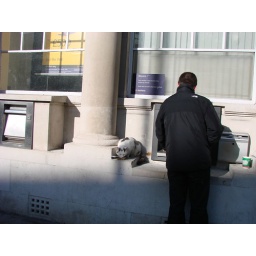
this is cat which we occasionally see next to the bank machine near where we live.